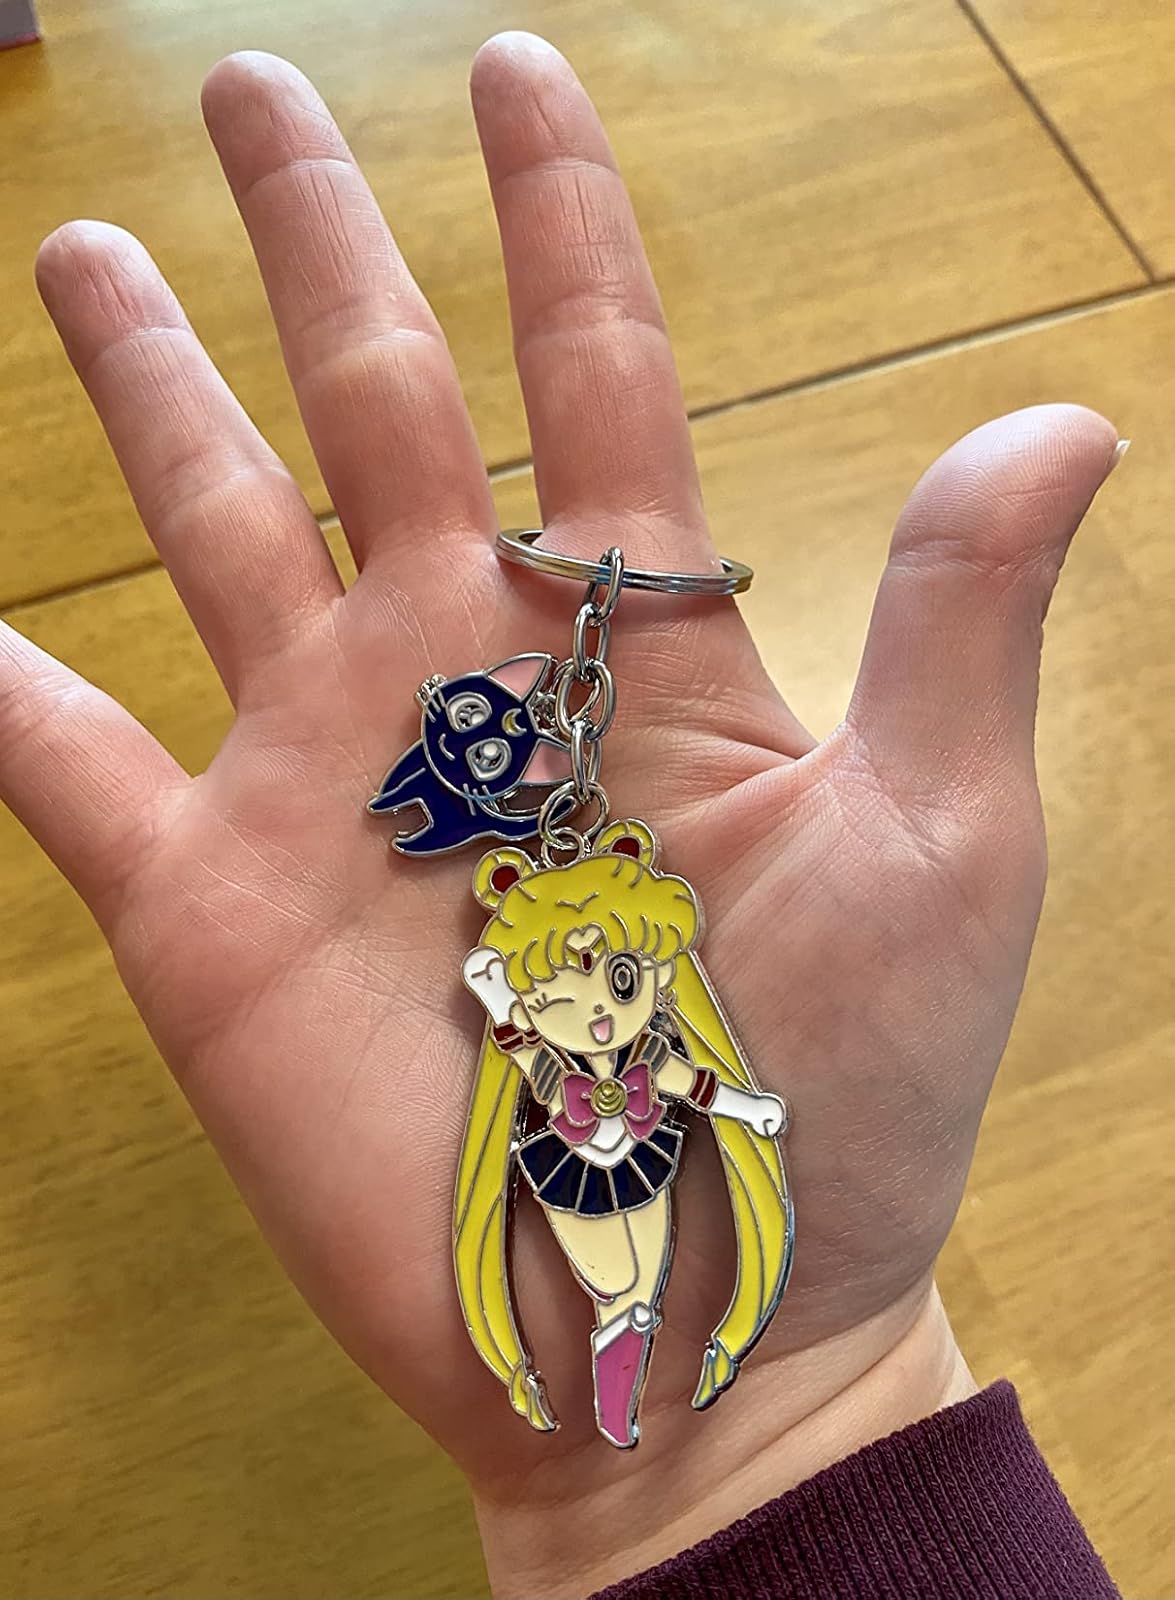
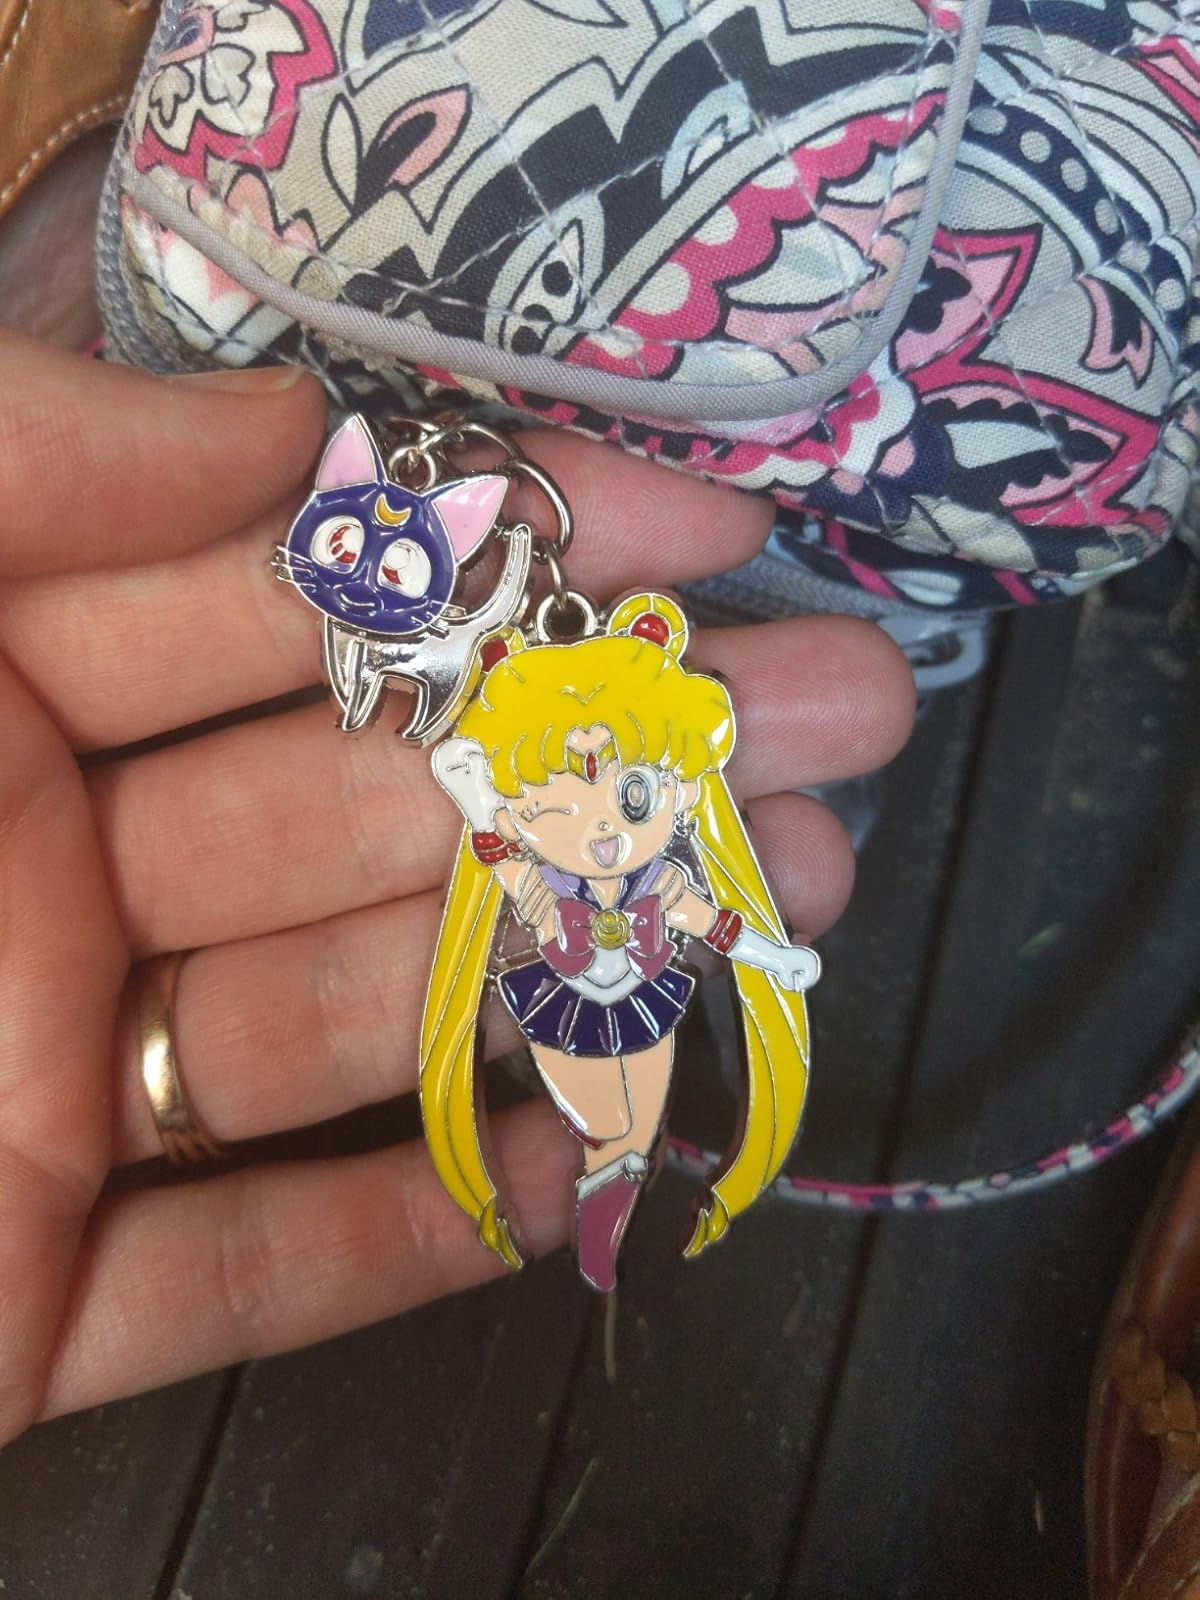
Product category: accessories_keychain
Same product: yes